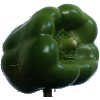
Label: green_pepper